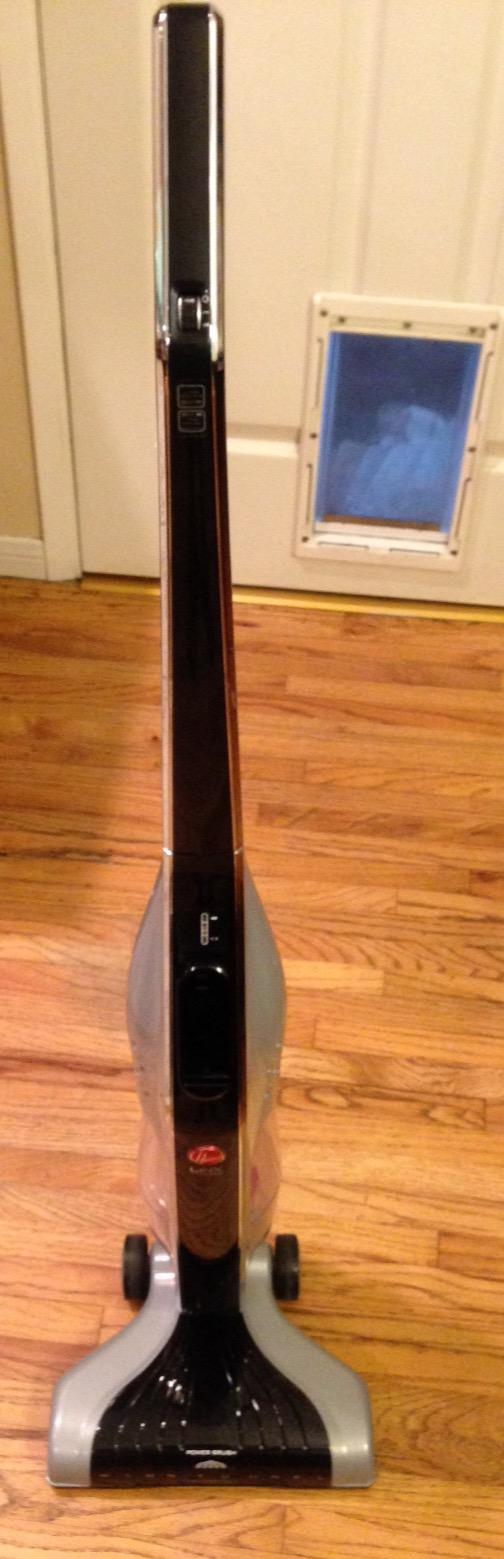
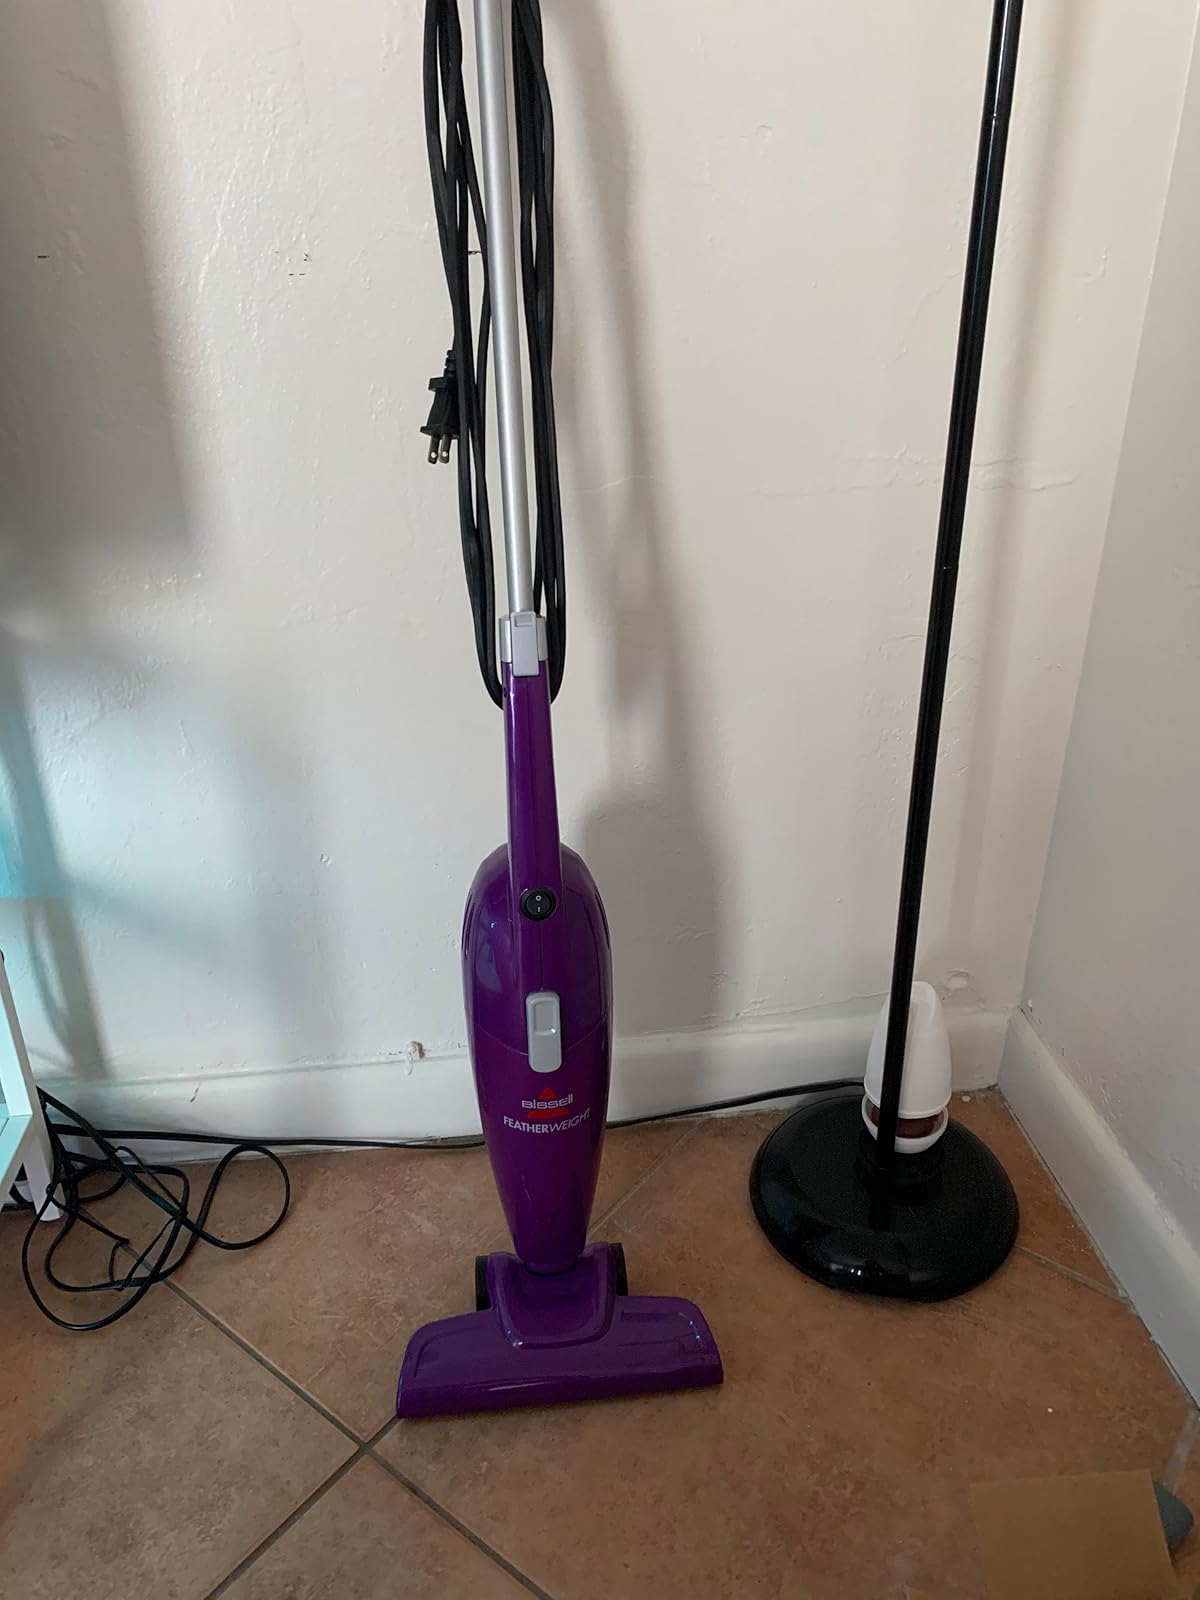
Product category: items_vacuum
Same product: no